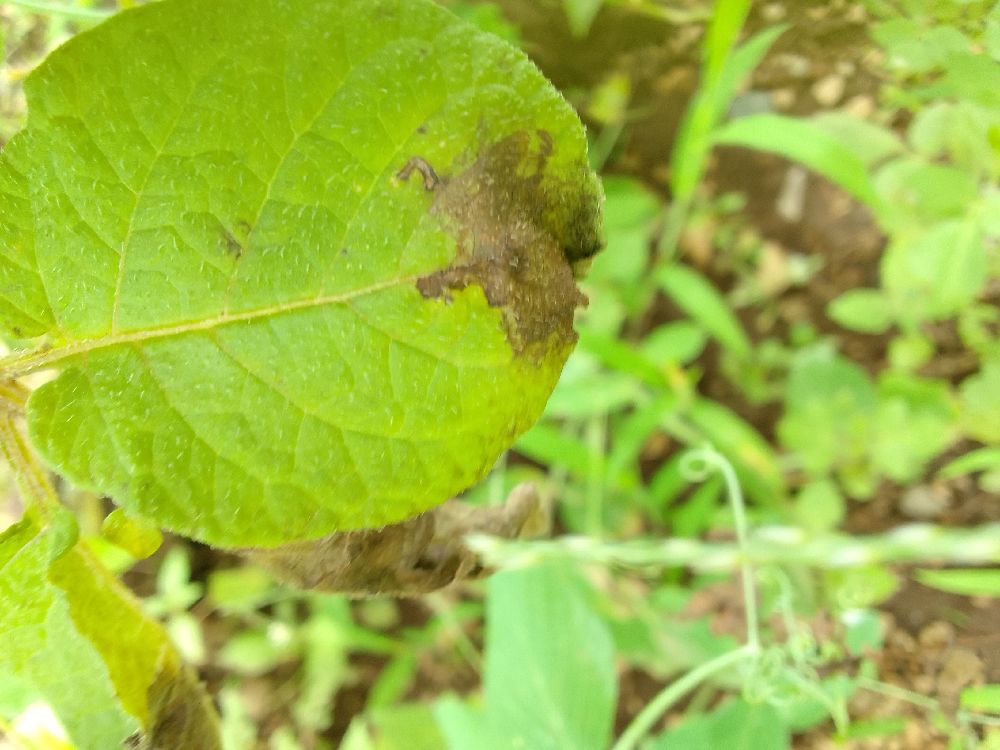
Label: Late blight